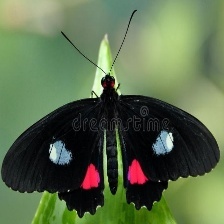
Species: GREEN CELLED CATTLEHEART